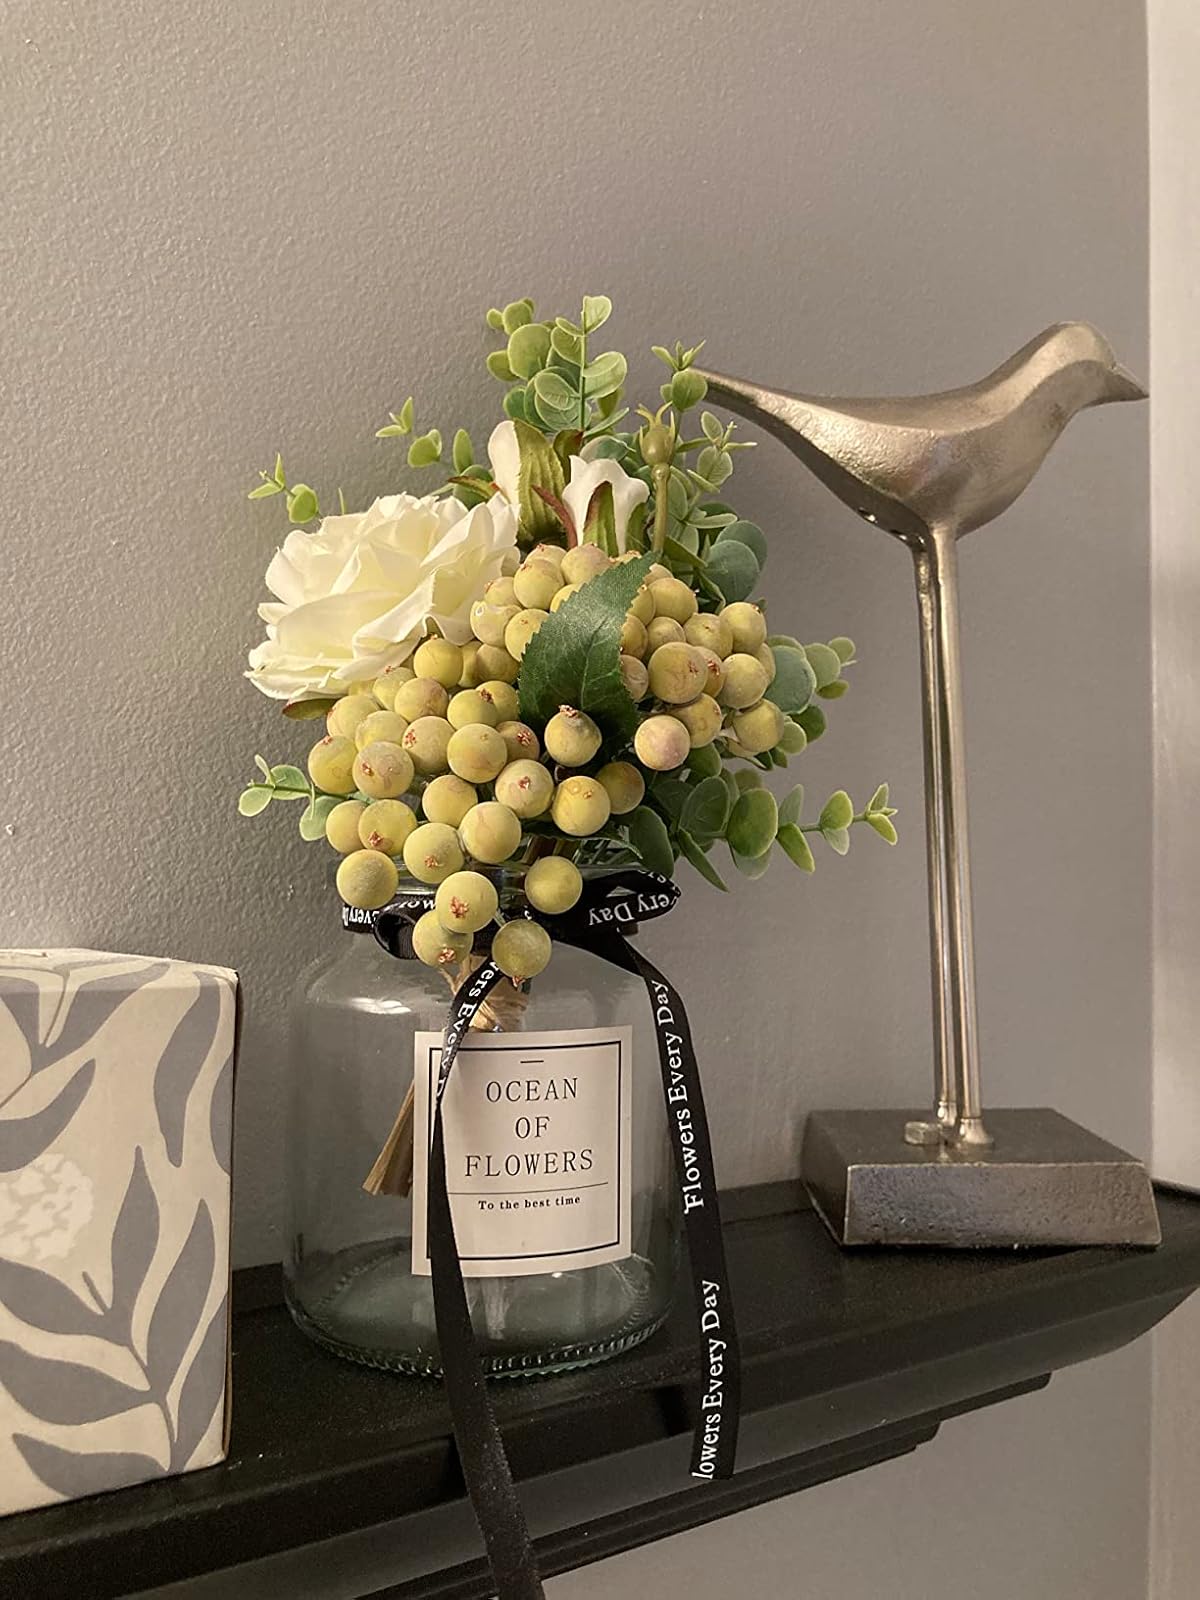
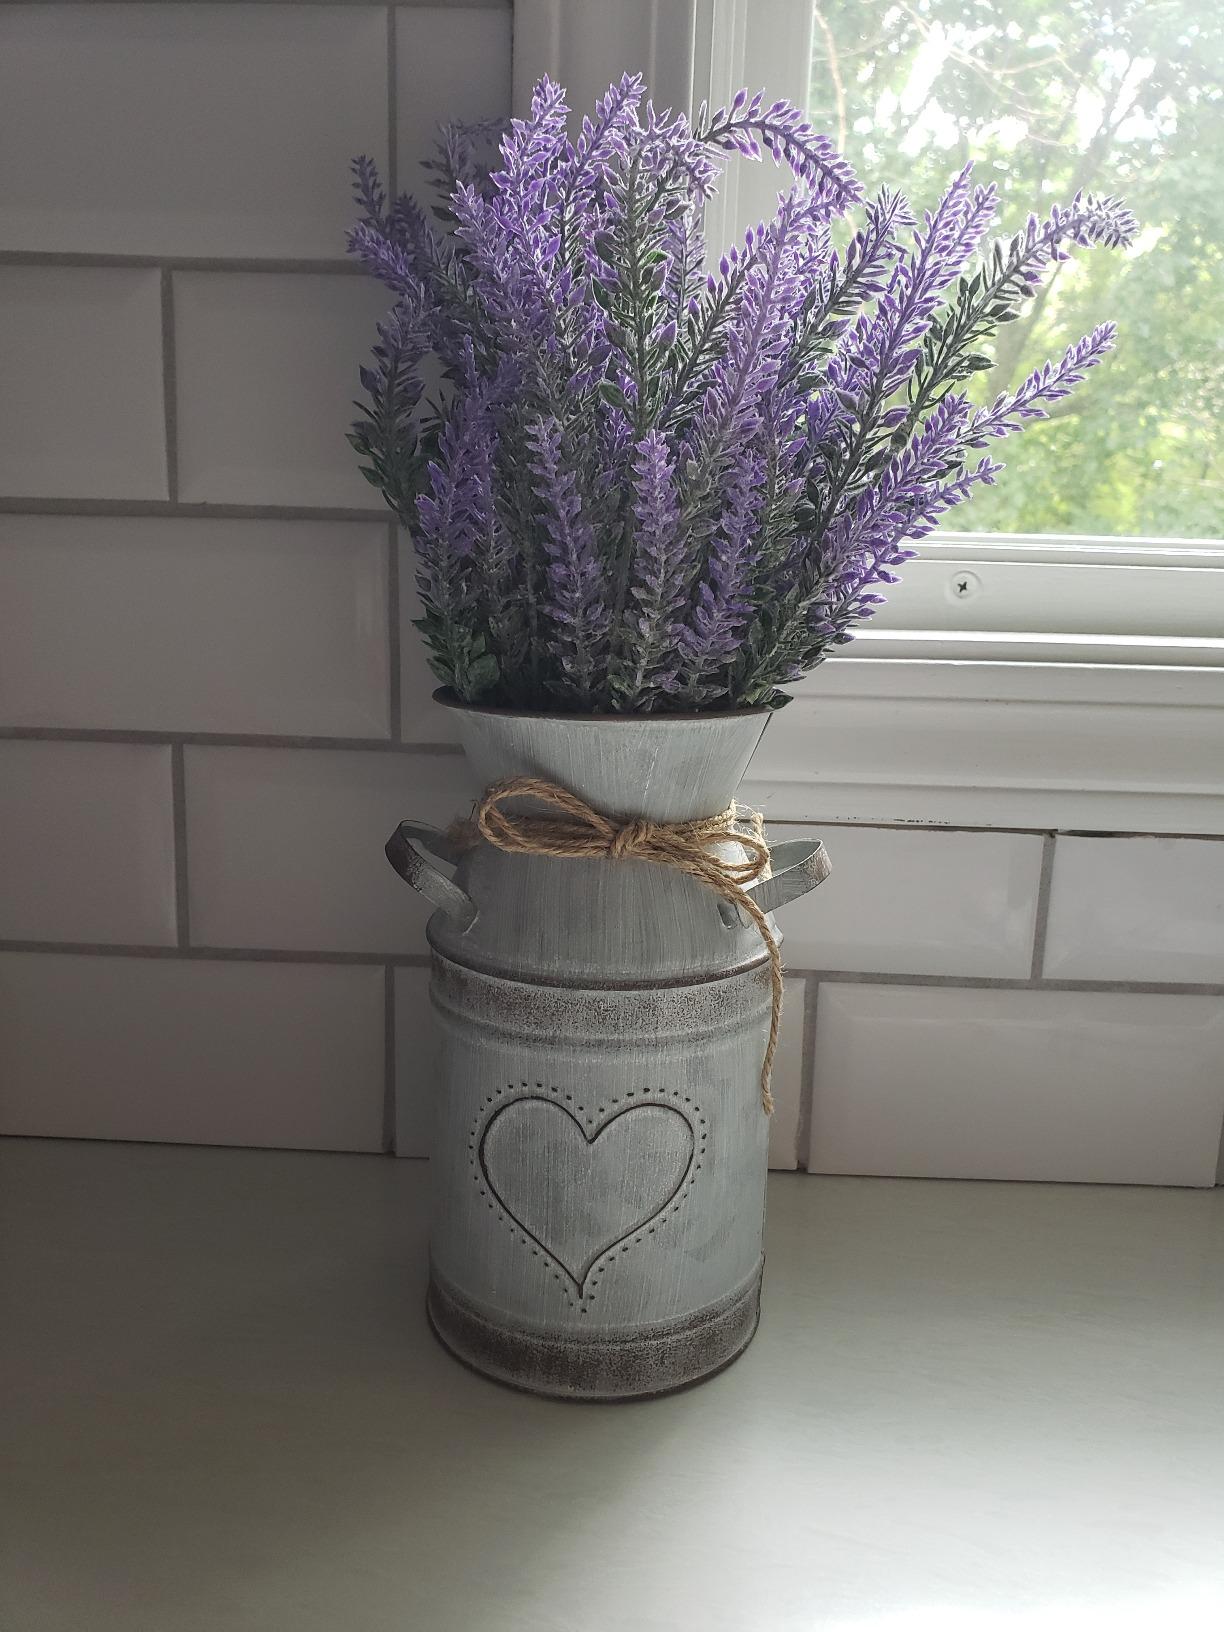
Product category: vase
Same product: no